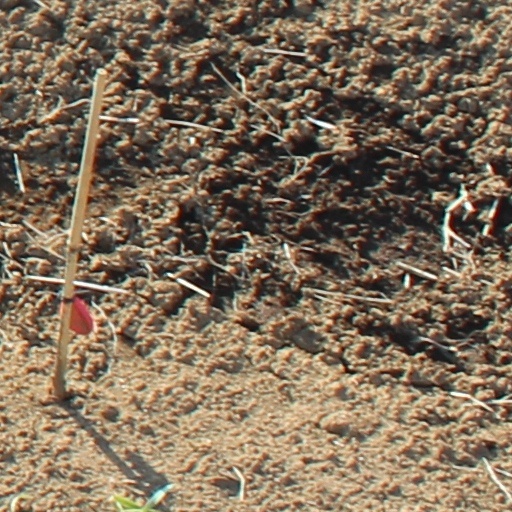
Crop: wheat